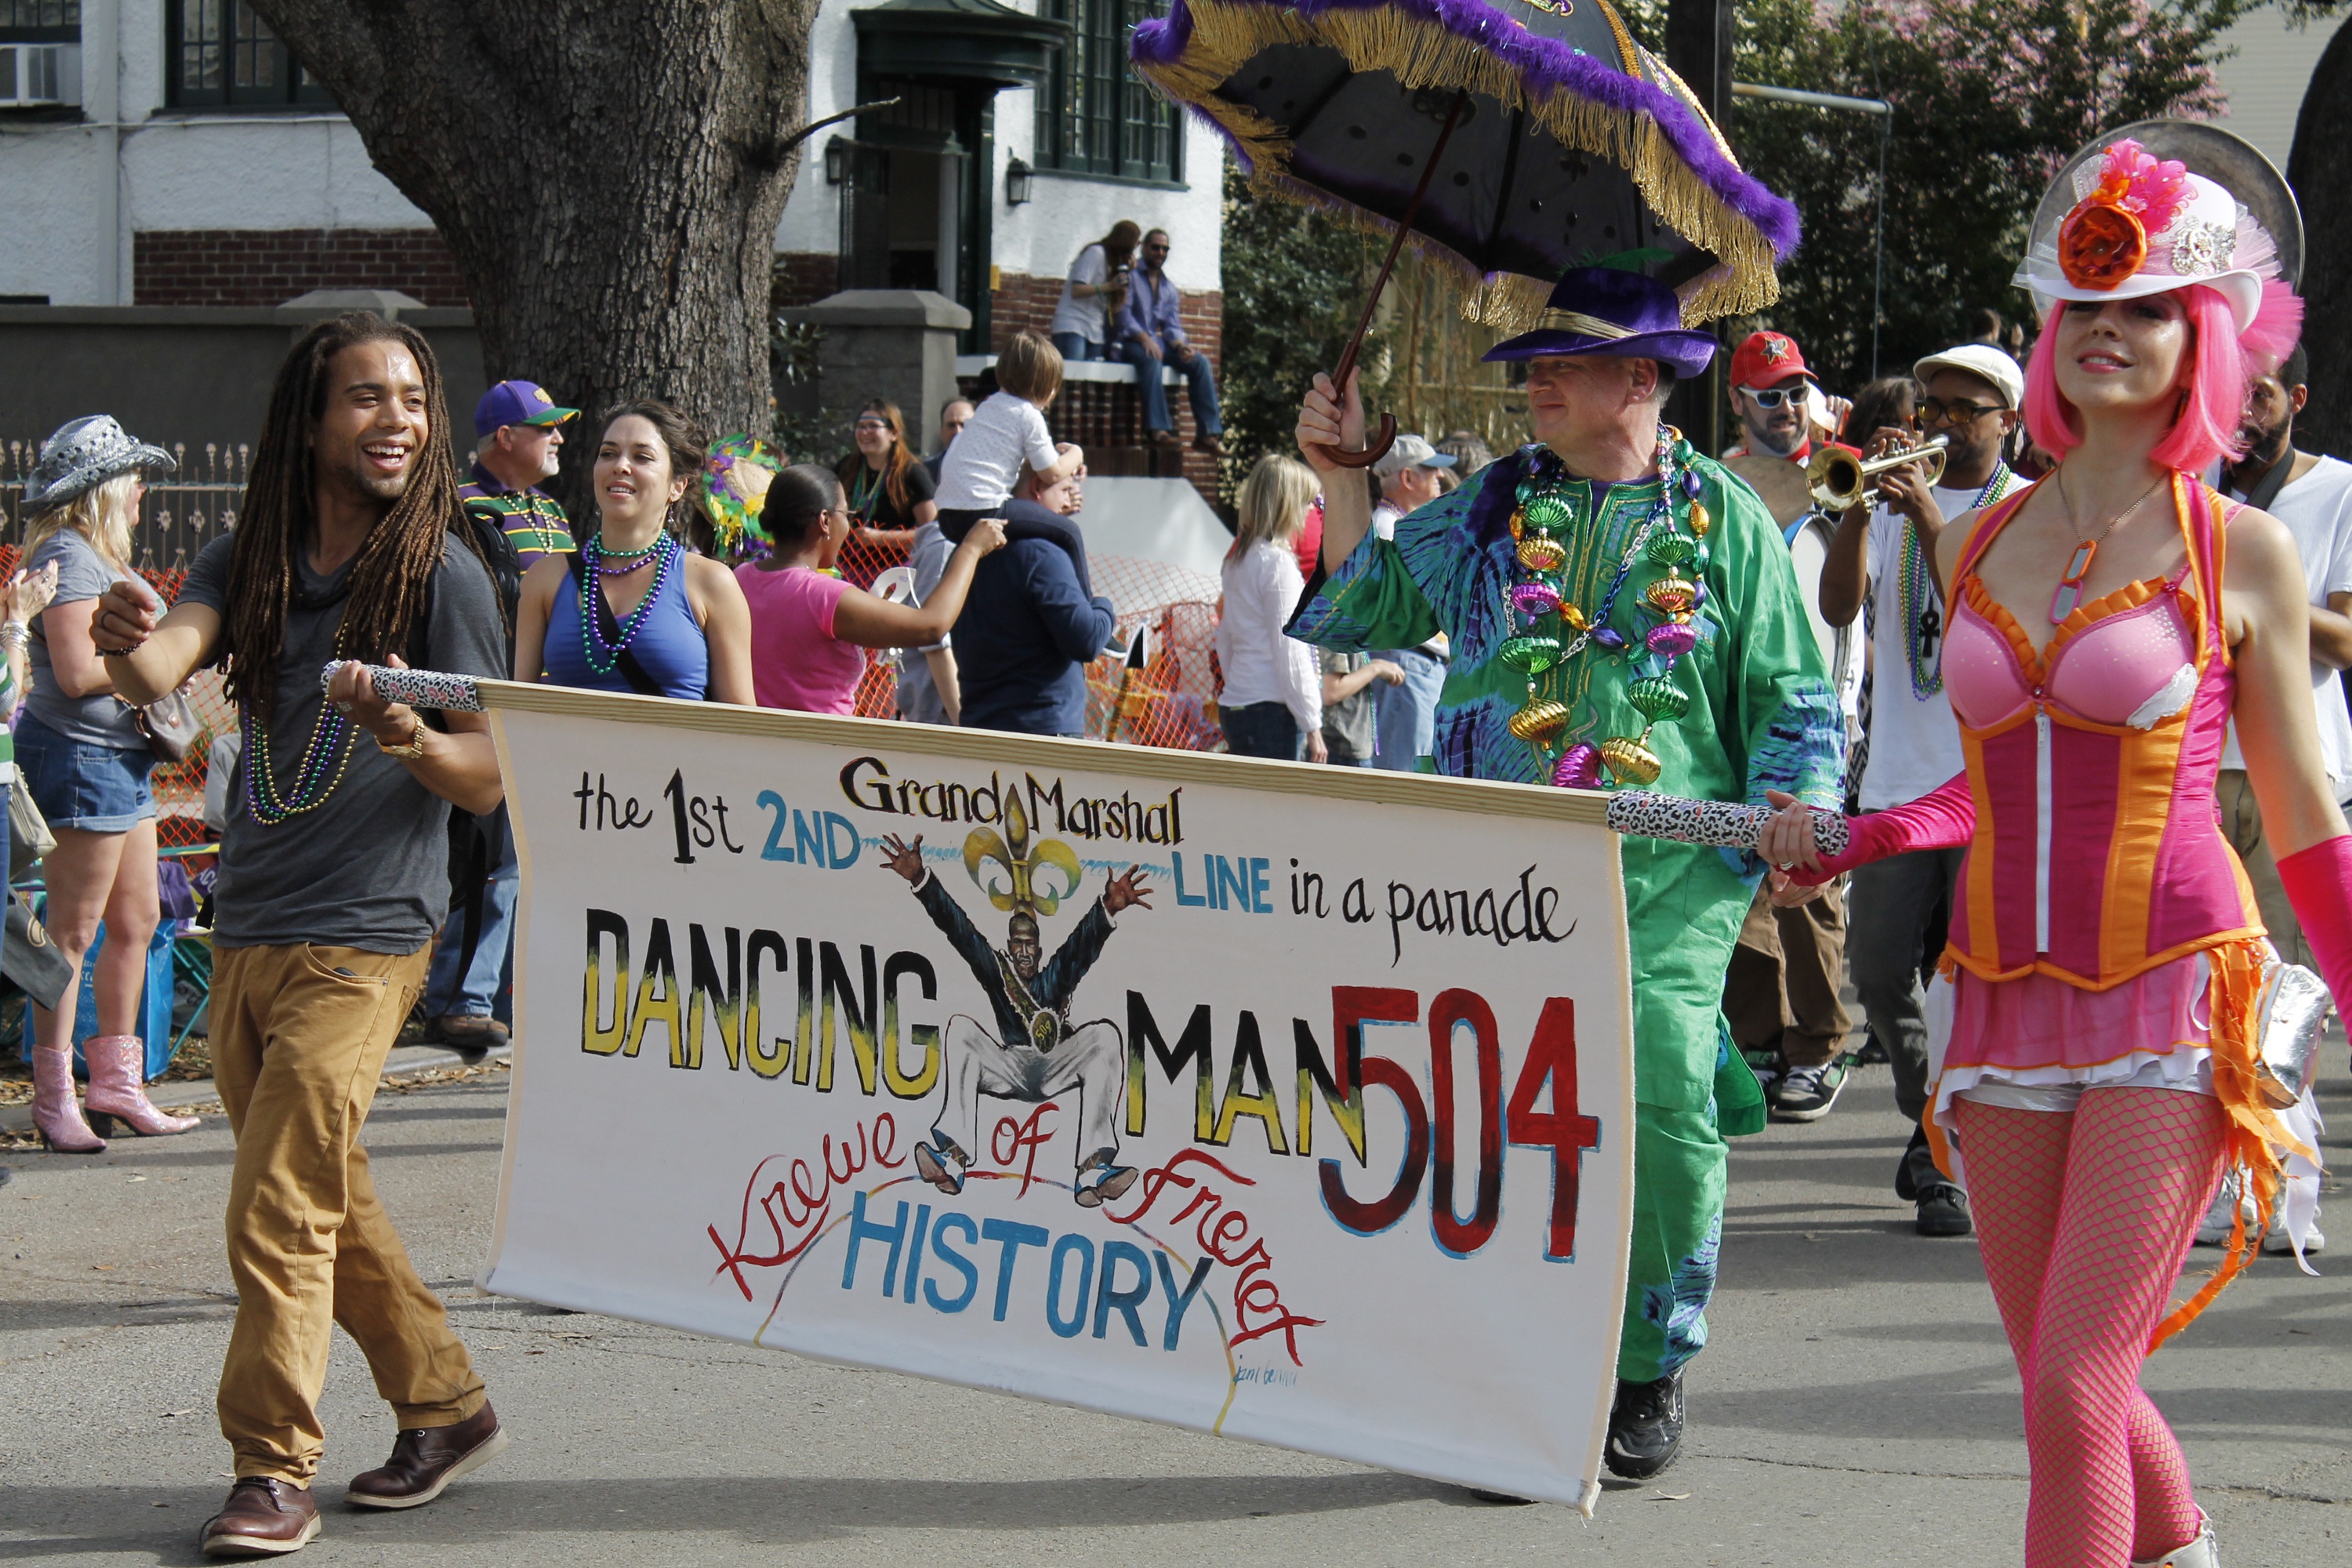
carnival, float, parade, festival, event, beads, new orleans, pride parade, mardi gras, racewalking